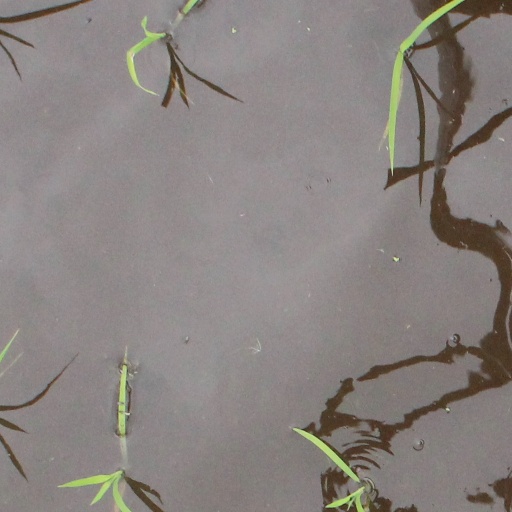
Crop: rice